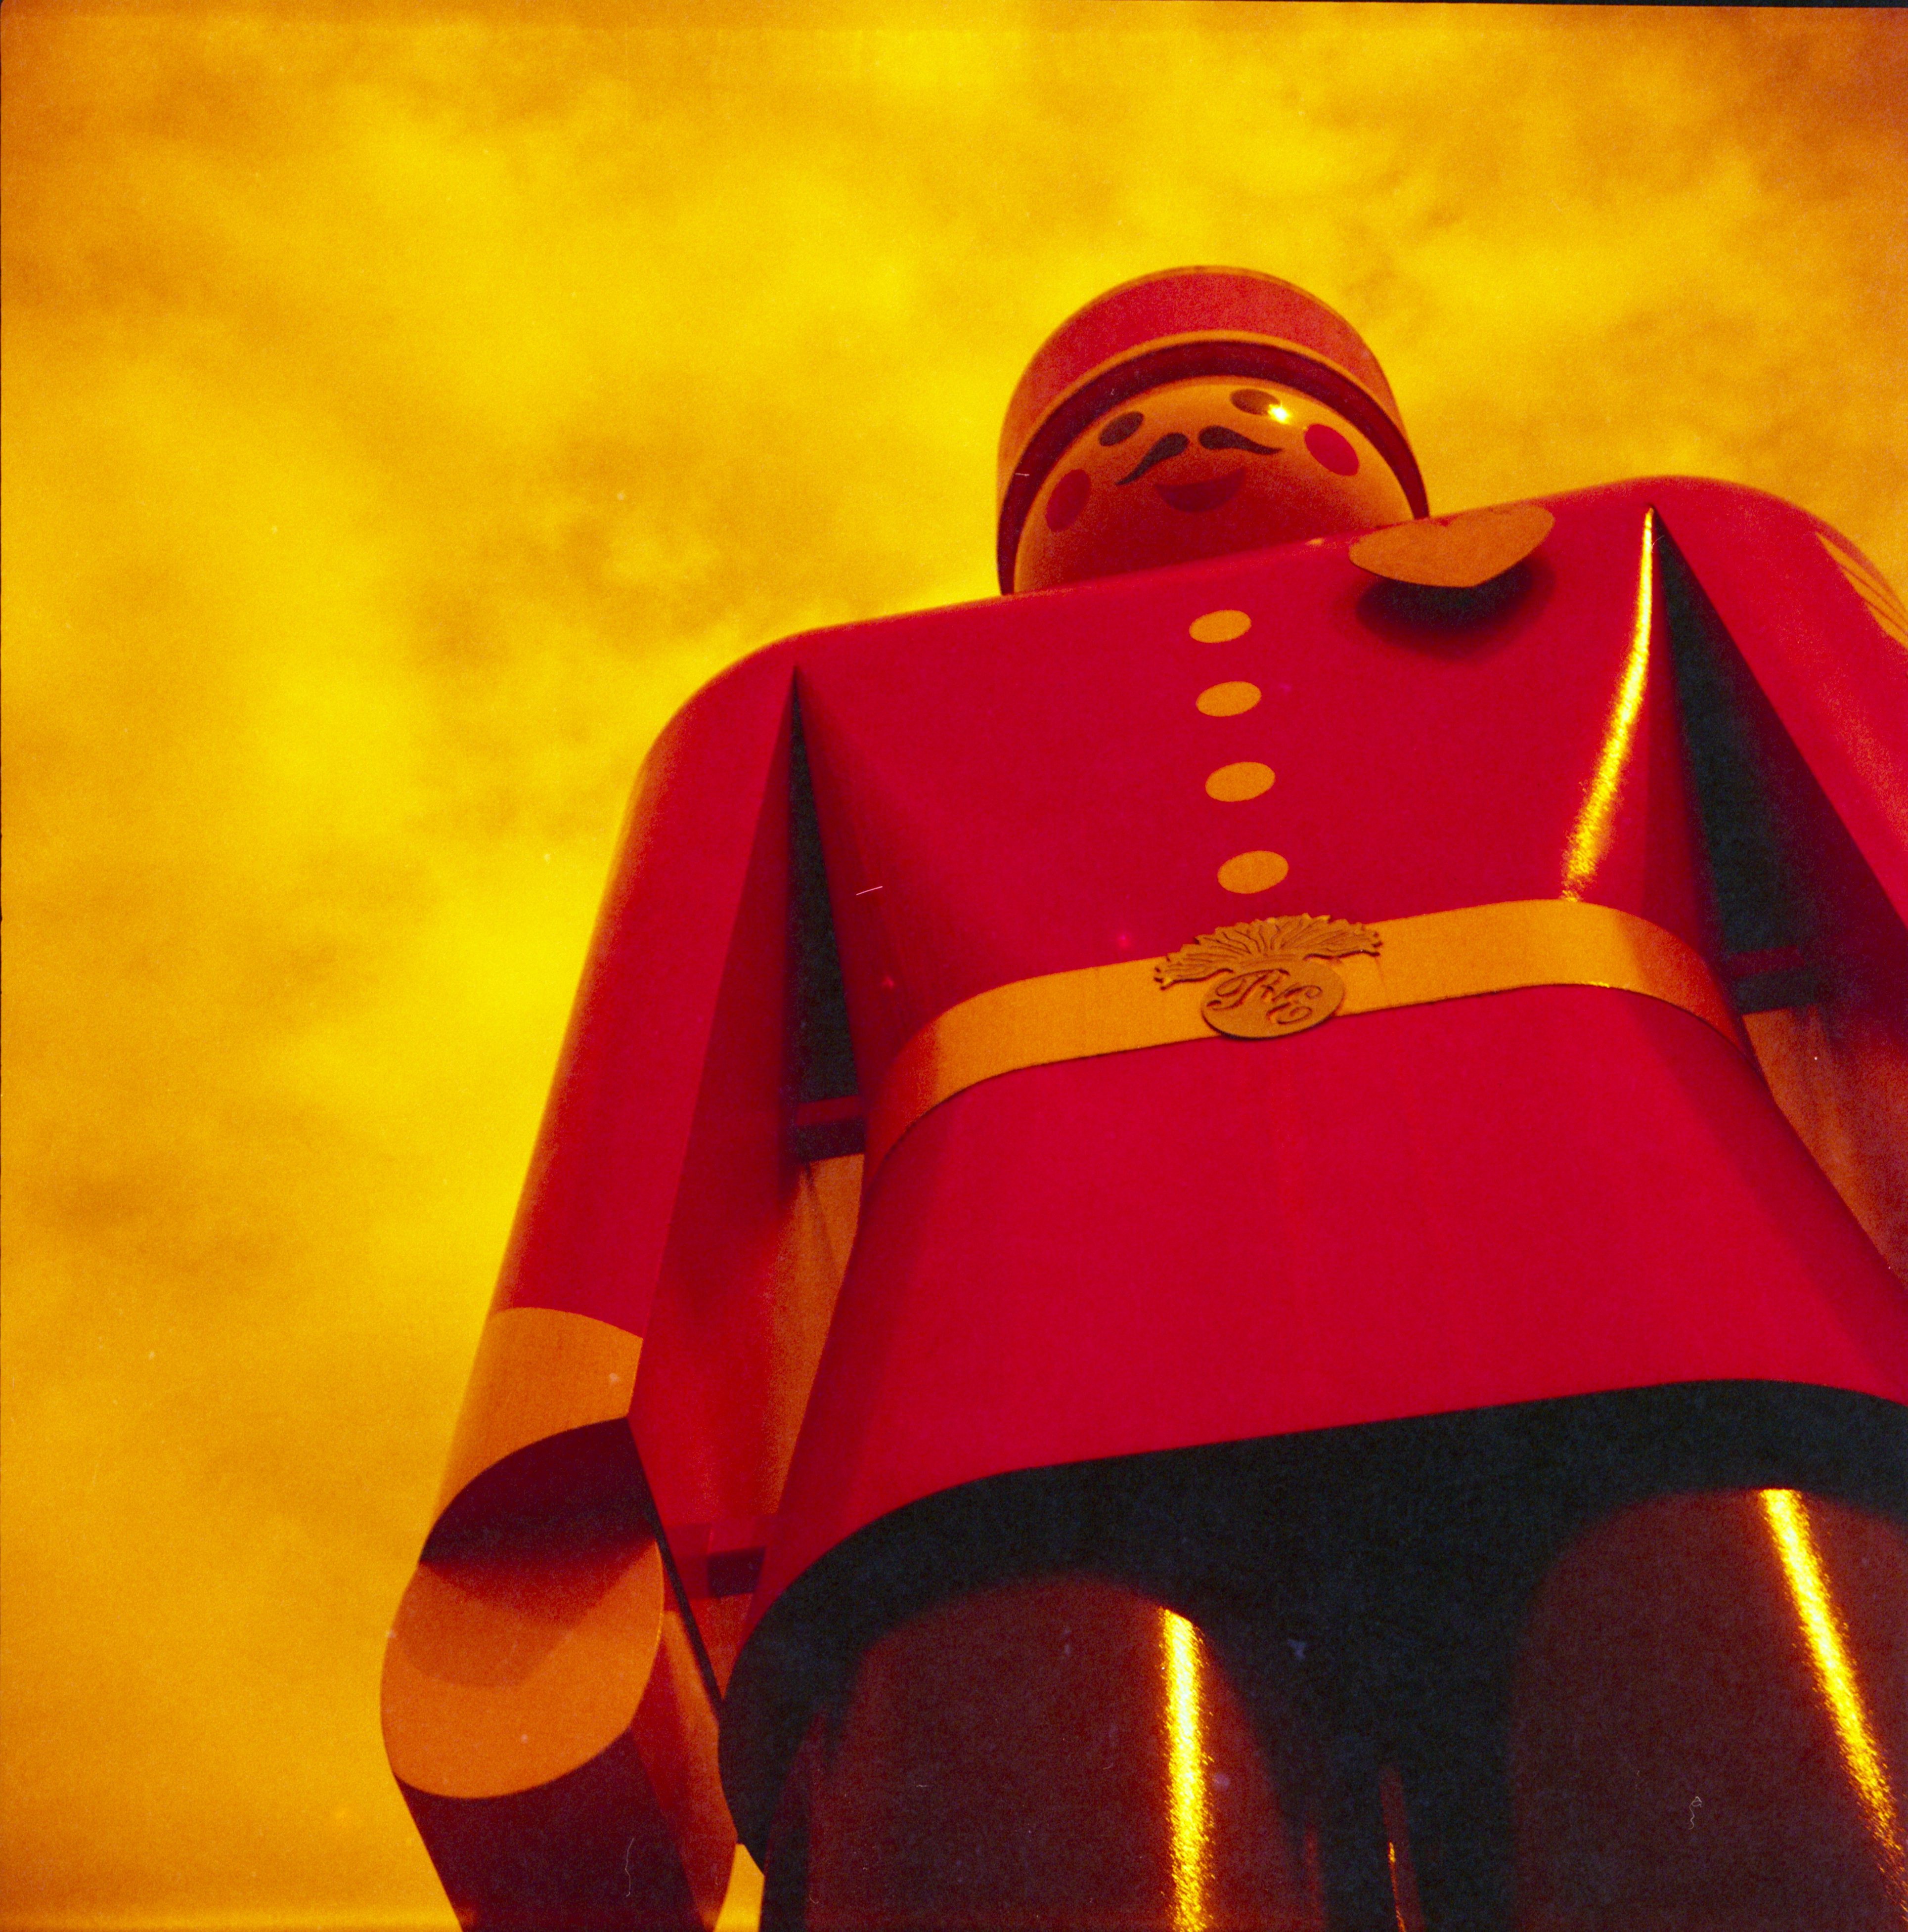
film, analog, orange, soldier, red, color, clothing, yellow, tall, 120, costume, mediumformat, lomo, redscale, analogue, testroll, tin, firstroll, tlr, newwestminster, worldstallest, tinsoldier, lomolubitel2, twinlens, lomographyredscale